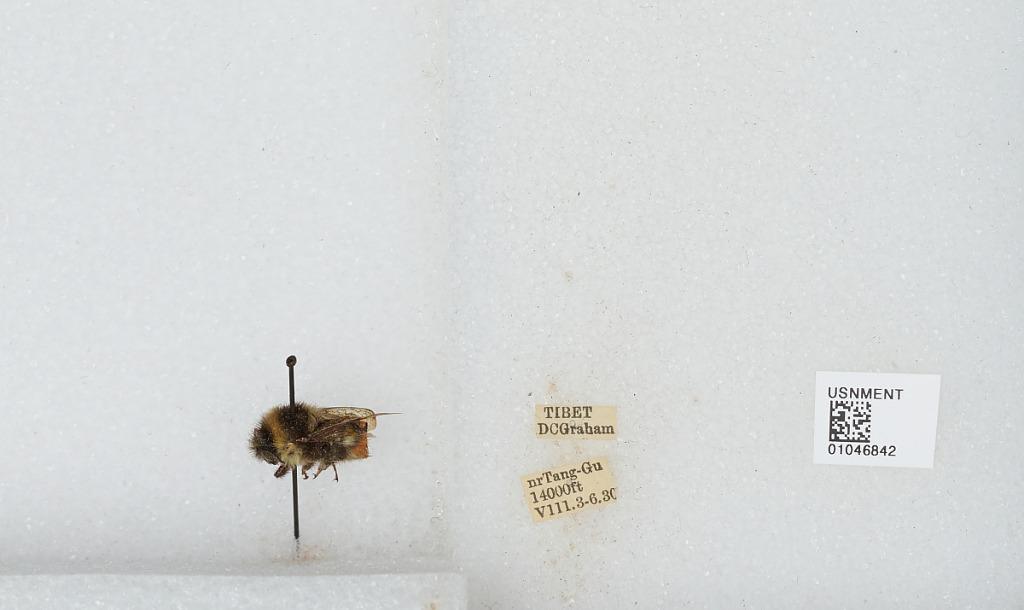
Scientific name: Bombus sp.
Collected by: D. Graham
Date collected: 1930-8-3
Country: China
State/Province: Tibet Autonomous Region
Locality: Tanggo